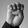
ASL letter: E